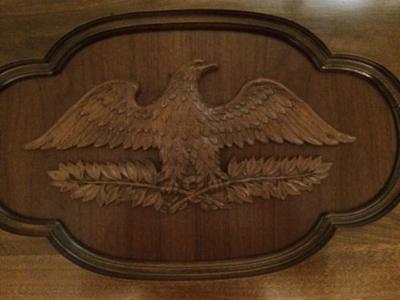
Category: table